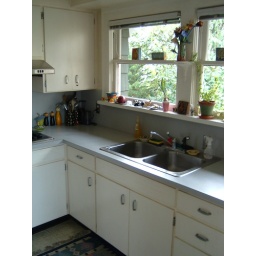
Stove adjoining sinks. Glassware and cups stored in cabinet to the right.